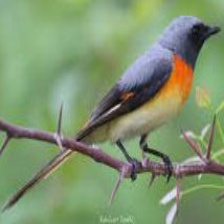
Species: FIERY MINIVET
Scientific name: PERICROCOTUS IGNEUS